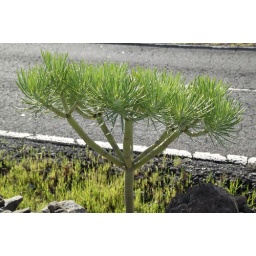
Whatever of this water saving plants growing everywhere in the coastal areas of Tenerife.